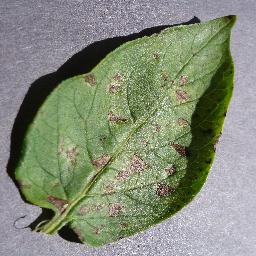
Etiqueta: Tizon_Temprano